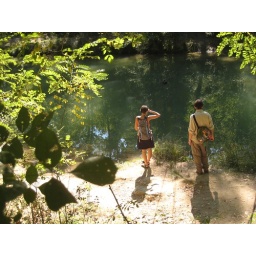
we could live here, catching little fish and swimming in the green river.